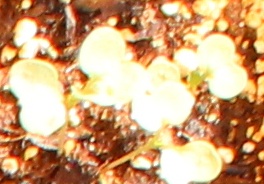
Label: Canola